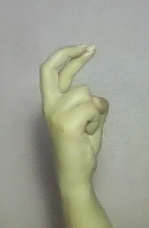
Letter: zay